Talib Zanna

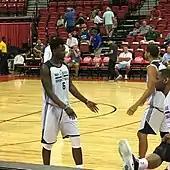
Zanna during the 2016 NBA Summer League

After going undrafted in the 2014 NBA draft, Zanna joined the Oklahoma City Thunder for the 2014 NBA Summer League. On 29 September 2014, he signed with the Thunder as he joined former Pitt teammate, Steven Adams, for the team's training camp. Zanna appeared in all seven of Oklahoma City's preseason contests, averaging 4.4 points and 5.0 rebounds in 17.4 minutes per game before he was waived by the team on October 24, 2014. He commented on his time with the Thunder, saying, "...this organization is like a family. Everyone is there for each other. Togetherness is really big in this organization." On 4 November 2014, he was acquired by the Oklahoma City Blue of the NBA Development League] as an affiliate player. He made his debut on November 14 against the Maine Red Claws, contributing 17 points and 15 rebounds. Zanna recorded eight double-doubles in his first 13 games, including four straight to begin the season. On 12 February 2015, he was named to the Futures All-Star team for the 2015 NBA D-League All-Star Game as a replacement for JaMychal Green.